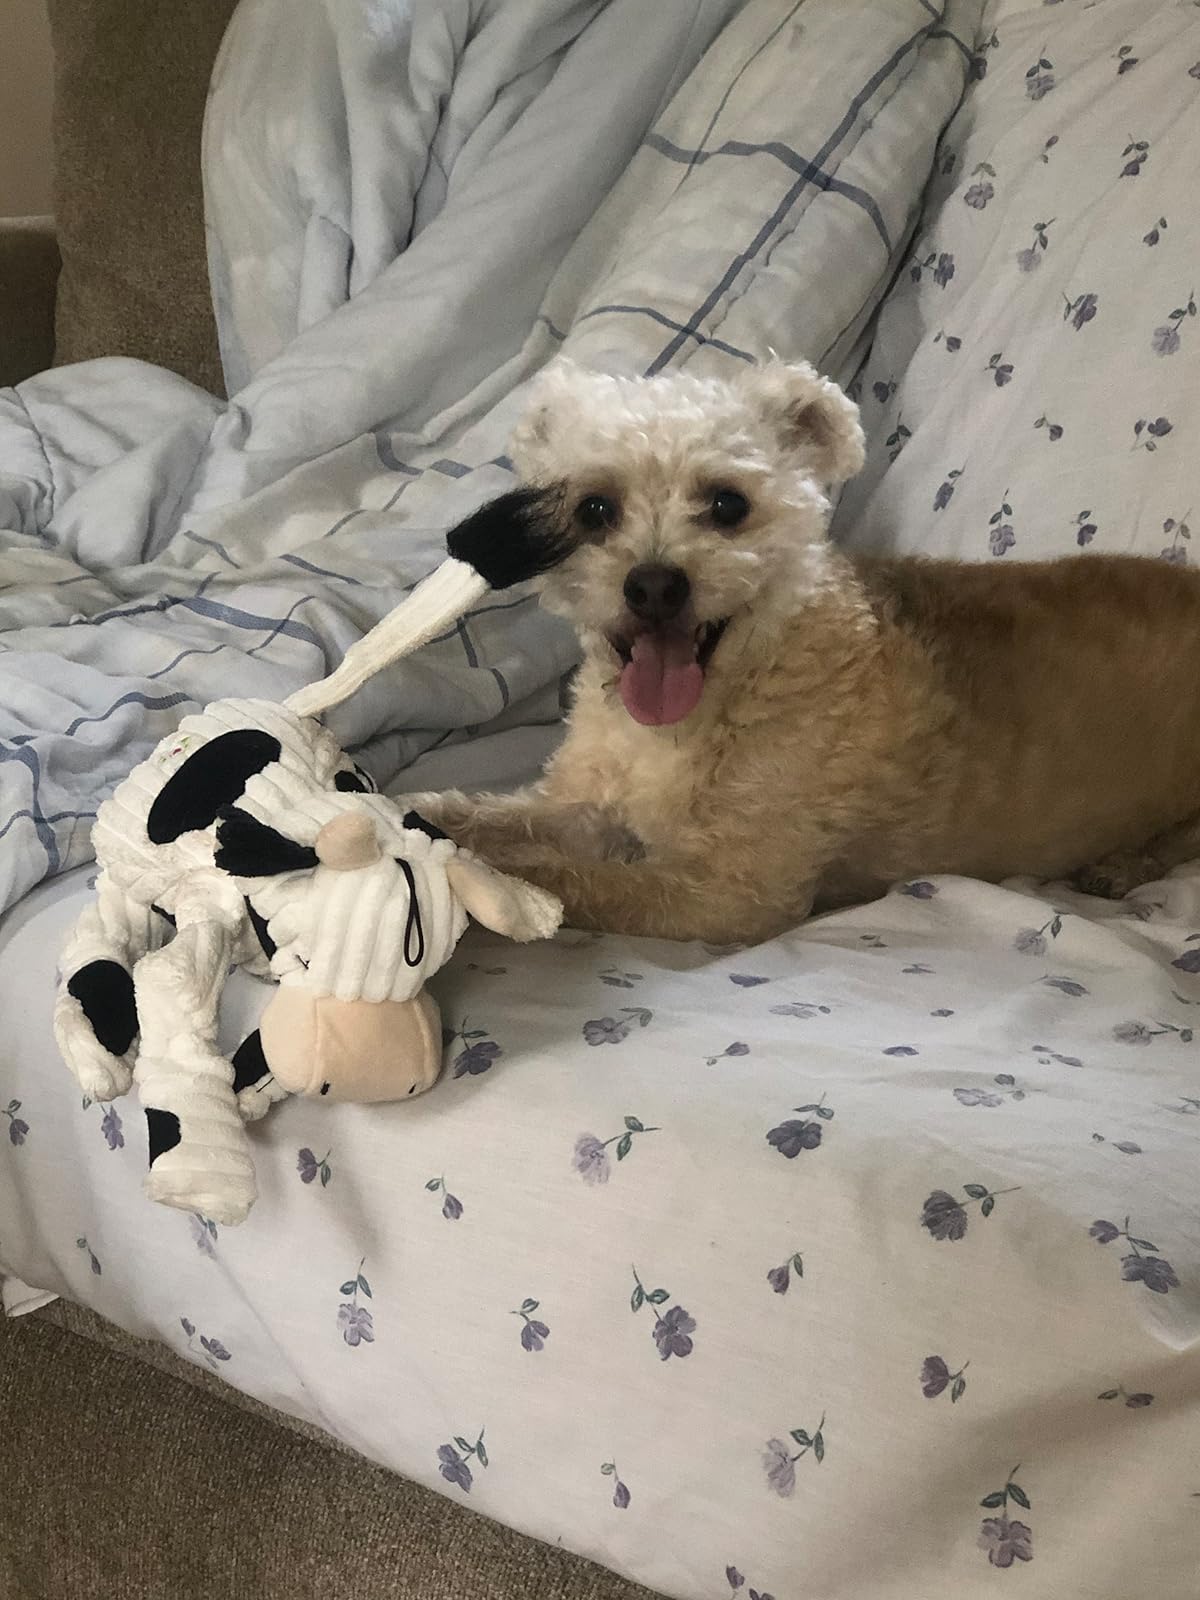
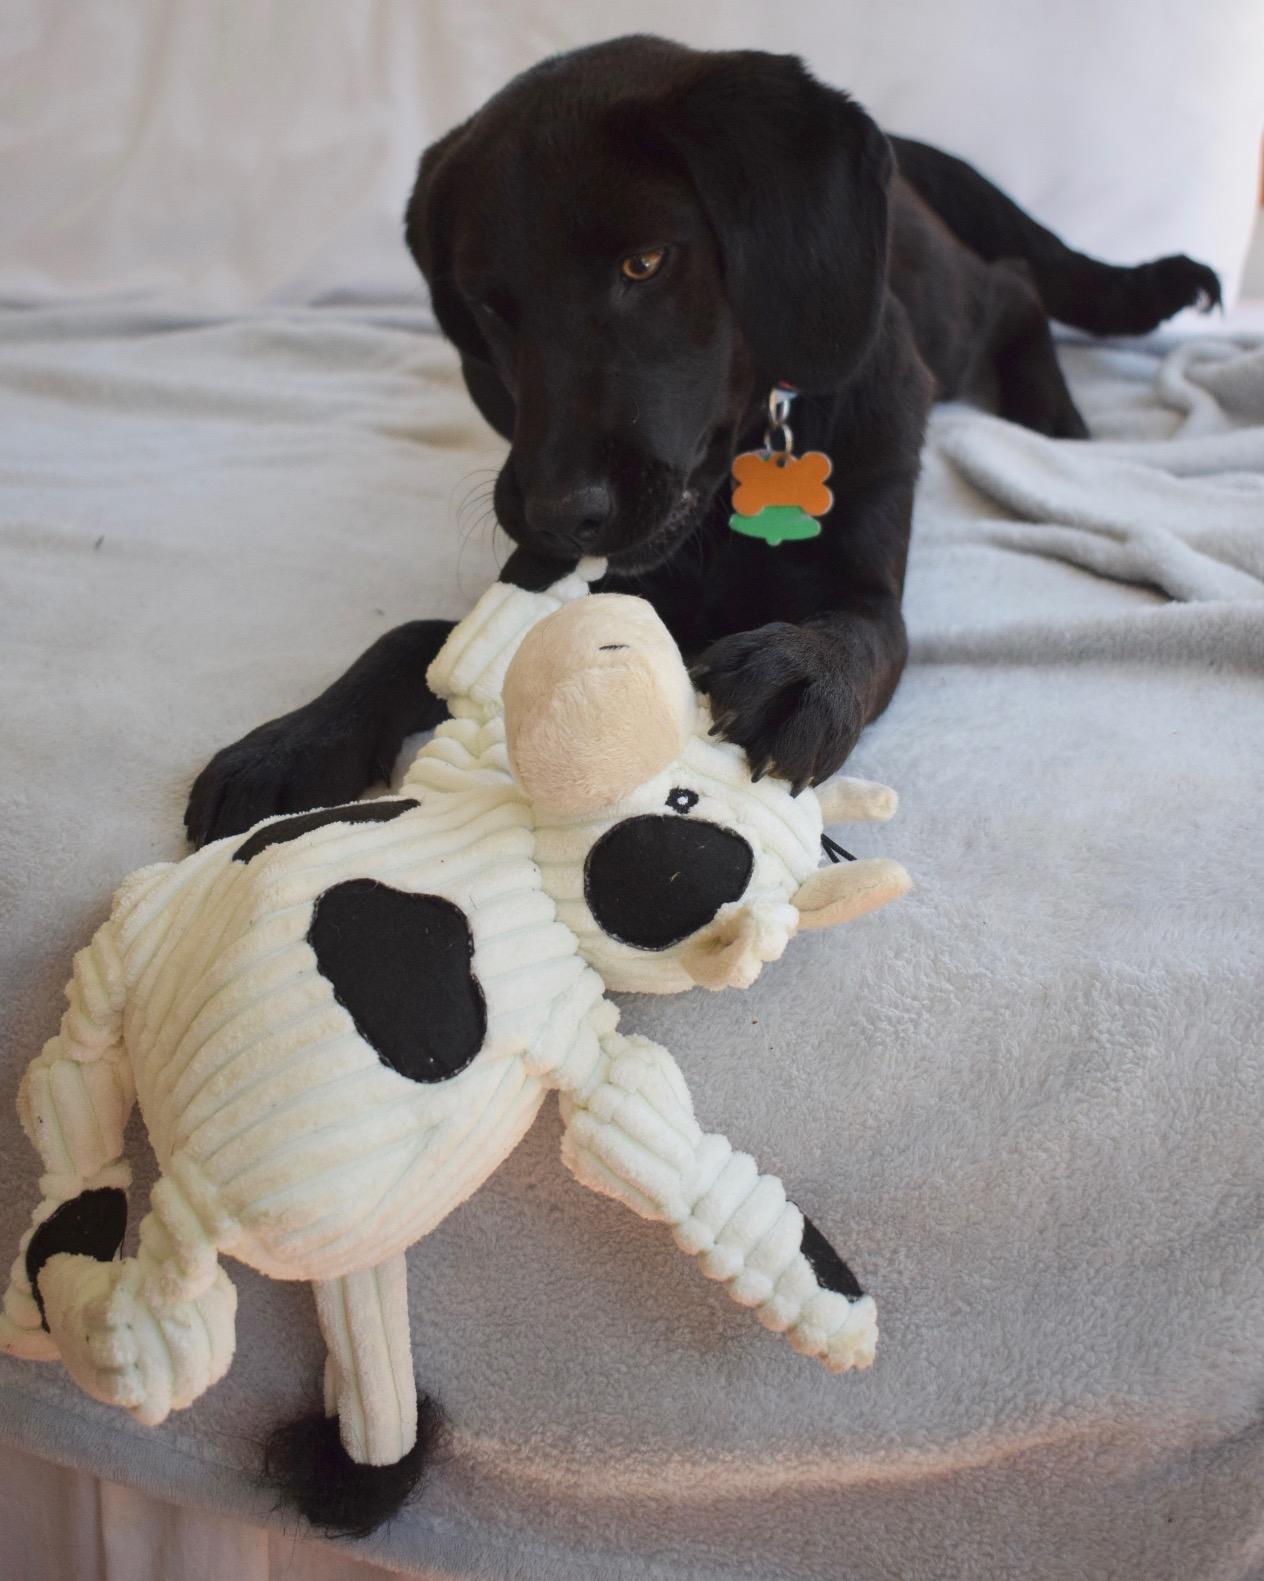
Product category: items_toy
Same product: yes